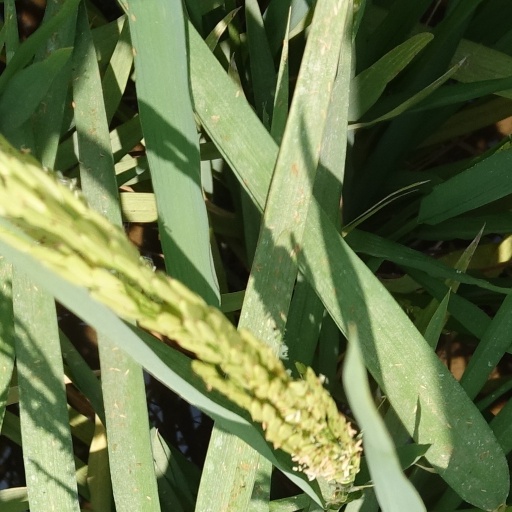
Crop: rice